Corvée

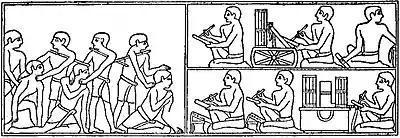
Peasants seized for non-payment of taxes during the Old Kingdom of Egypt

From the Egyptian Old Kingdom (the 4th Dynasty) onward, corvée contributed to government projects. During the times of the Nile River floods, it was used for construction projects such as pyramids, temples, quarries, canals, roads, and other works.